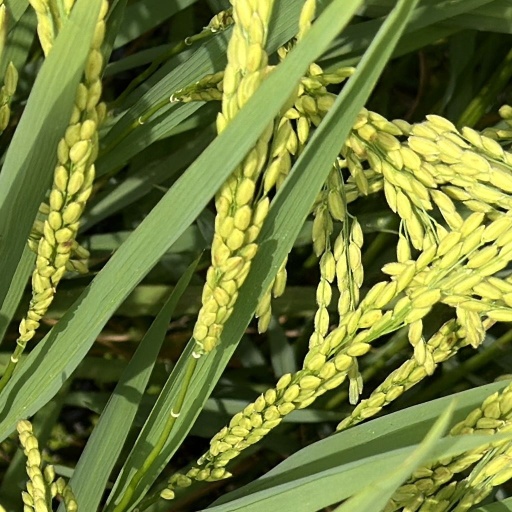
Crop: rice